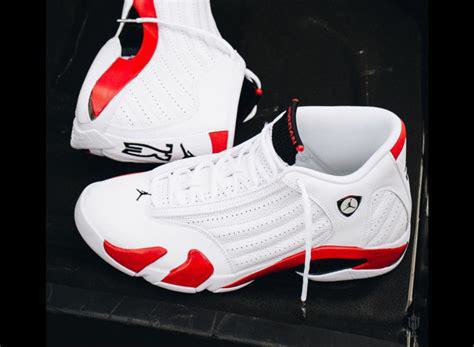
Brand: Jordan
Model: 14 Retro